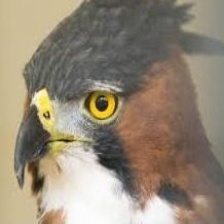
Species: ORNATE HAWK EAGLE
Scientific name: SPIZAETUS ORNATUS